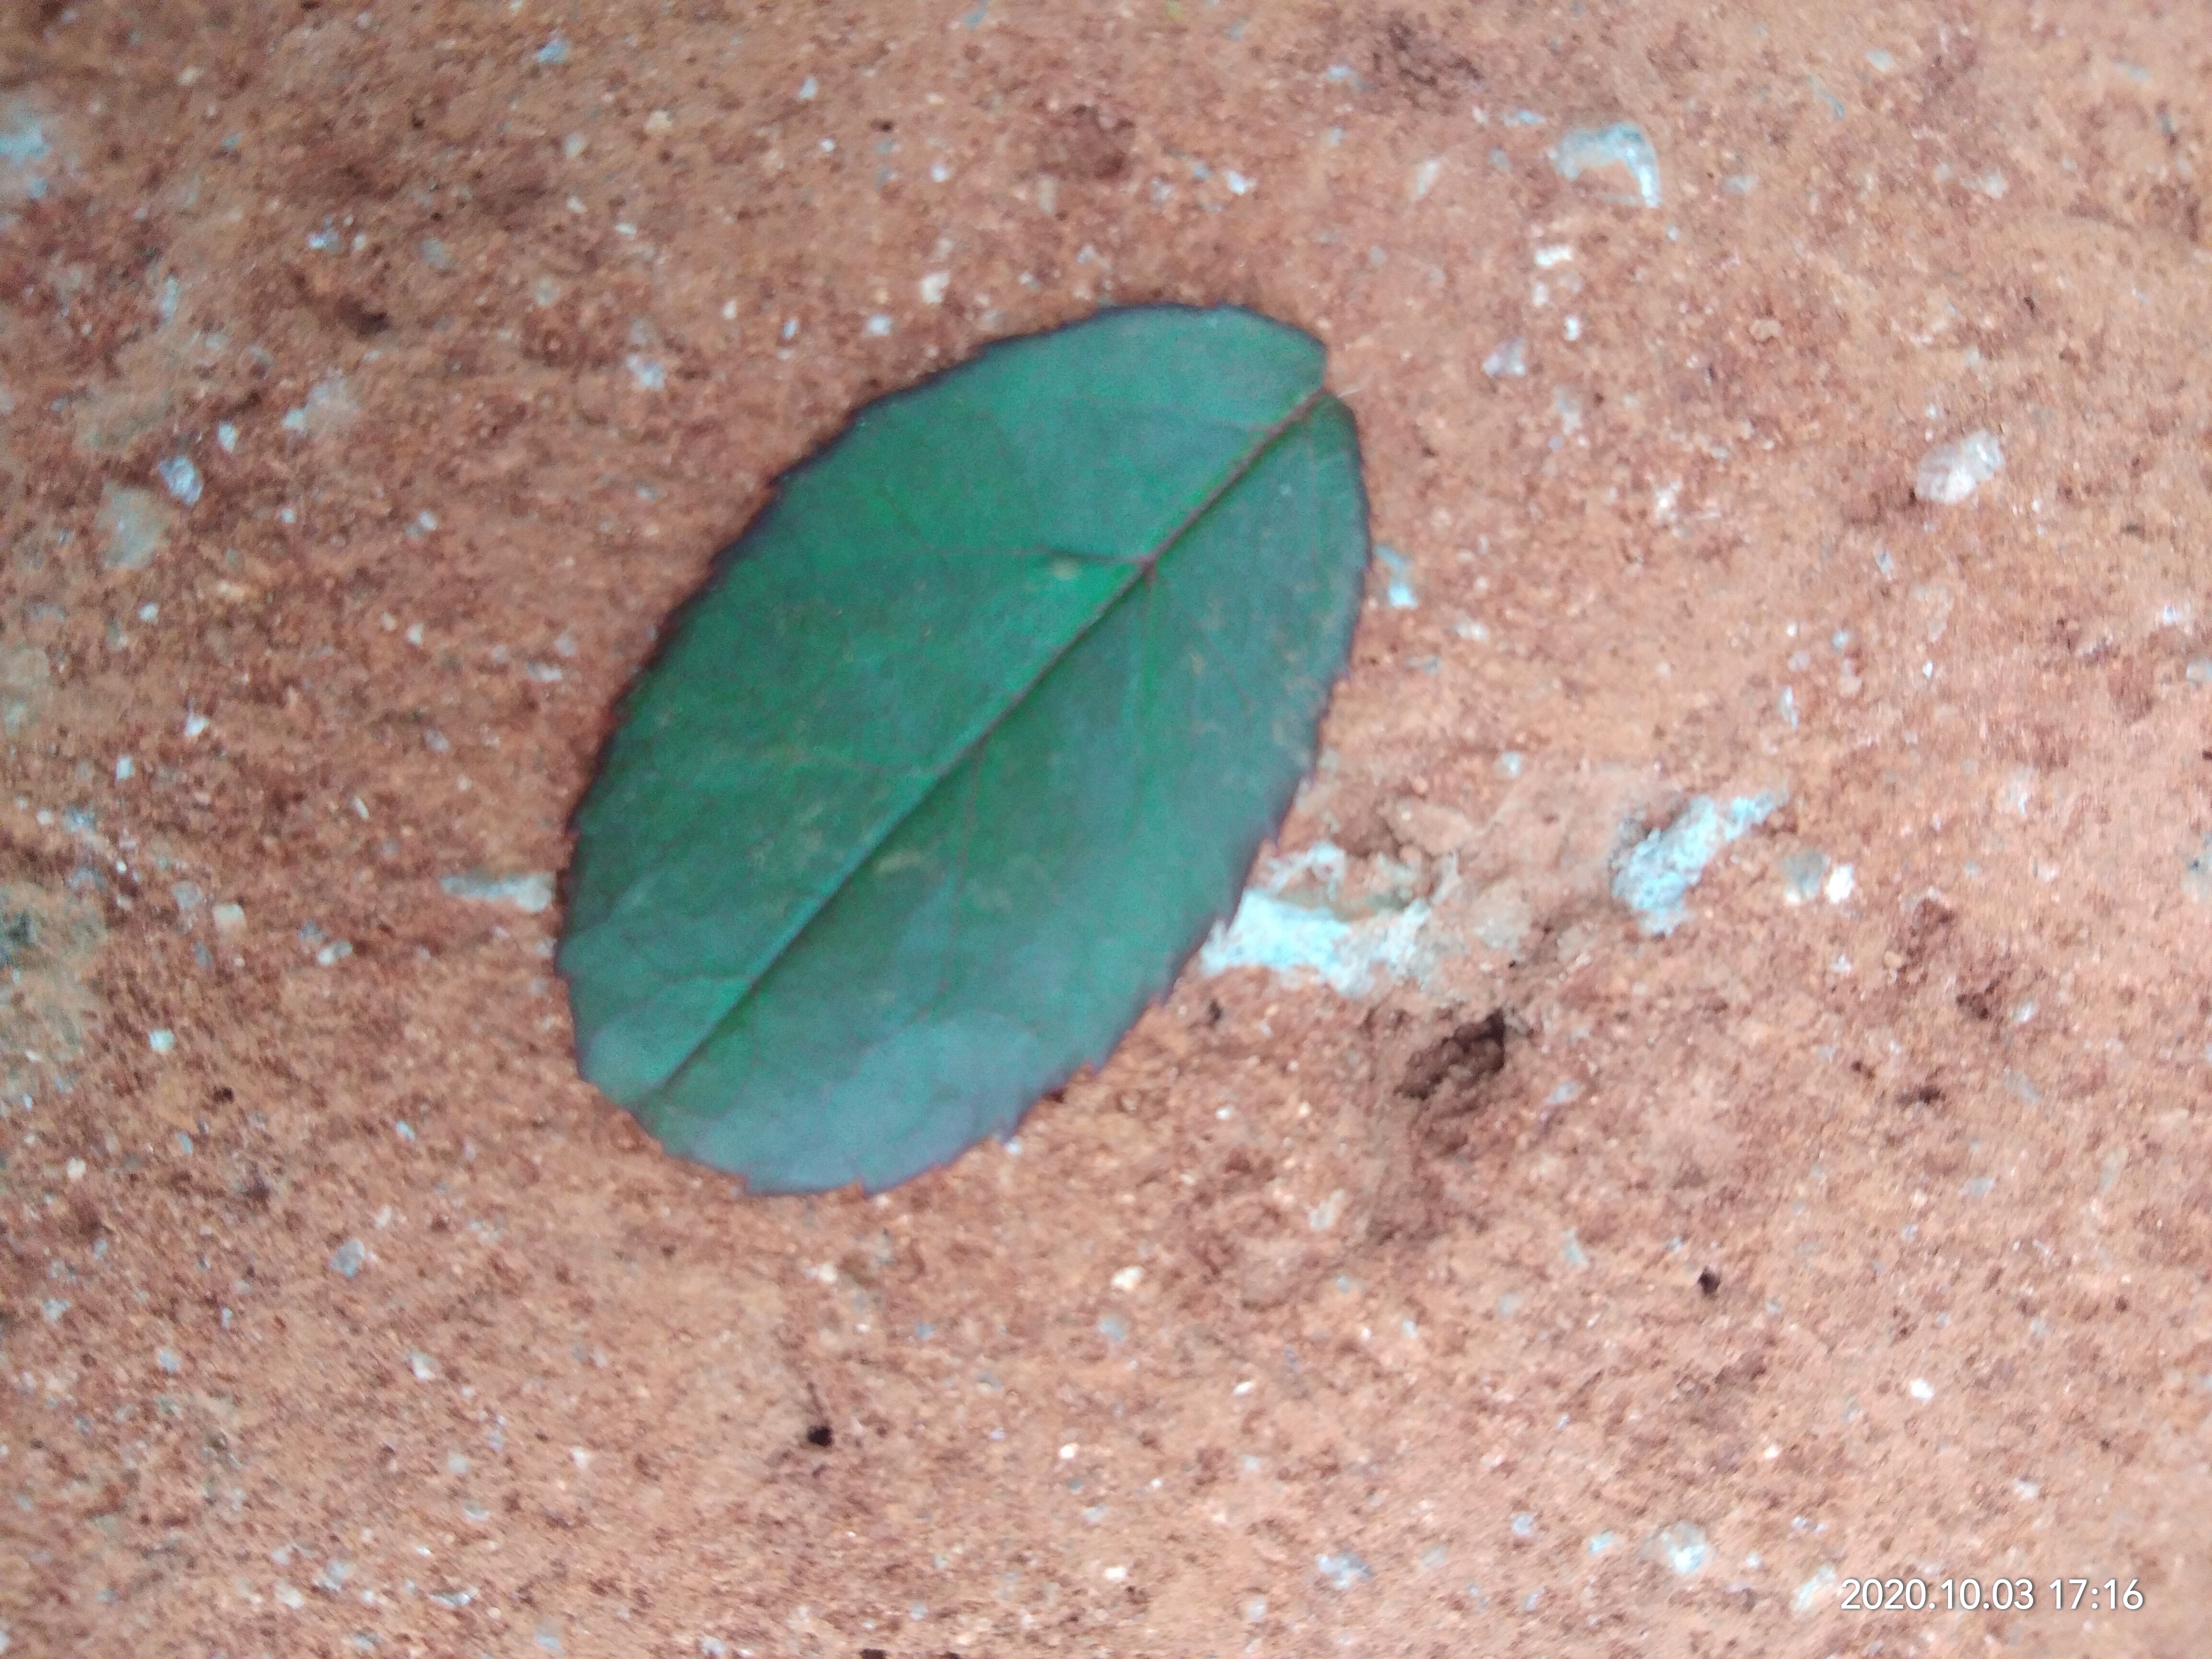
Plant: Rose